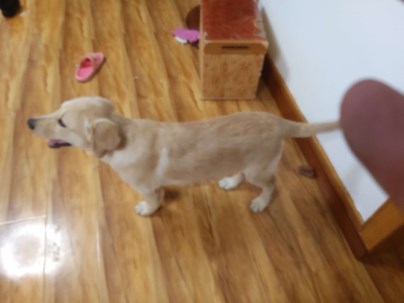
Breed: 5355-n000126-golden_retriever